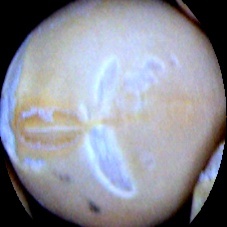
Label: Skin-damaged